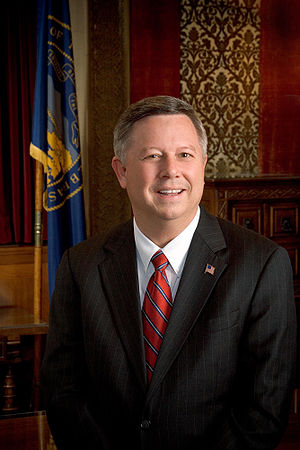
Dave Heineman
Dave Heineman
David Eugene "Dave" Heineman er en amerikansk politiker for det republikanske parti. Han var guvernør i delstaten Nebraska, et embede han havde siden 2005, da han rykkede op fra embedet som viceguvernør efter at den forhenværende guvernør Mike Johanns blev føderal landbrugsminister. Heinemann blev genvalgt i 2006, men ikke til 2015 og blev afløst af Pete Ricketts.